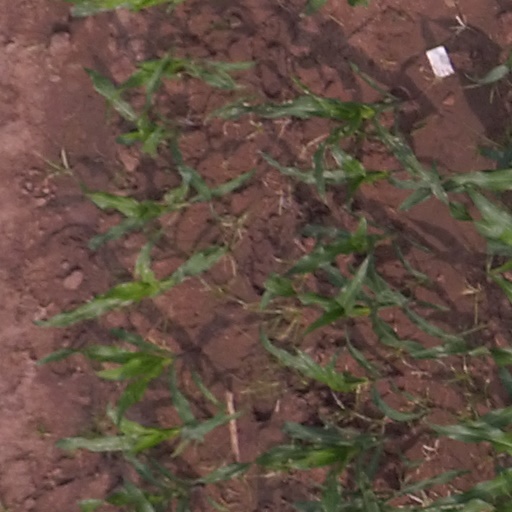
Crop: maize; corn